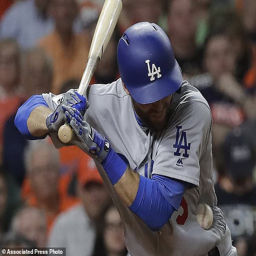
baseball player is hit by a pitch during the eighth inning of broadcast genre .